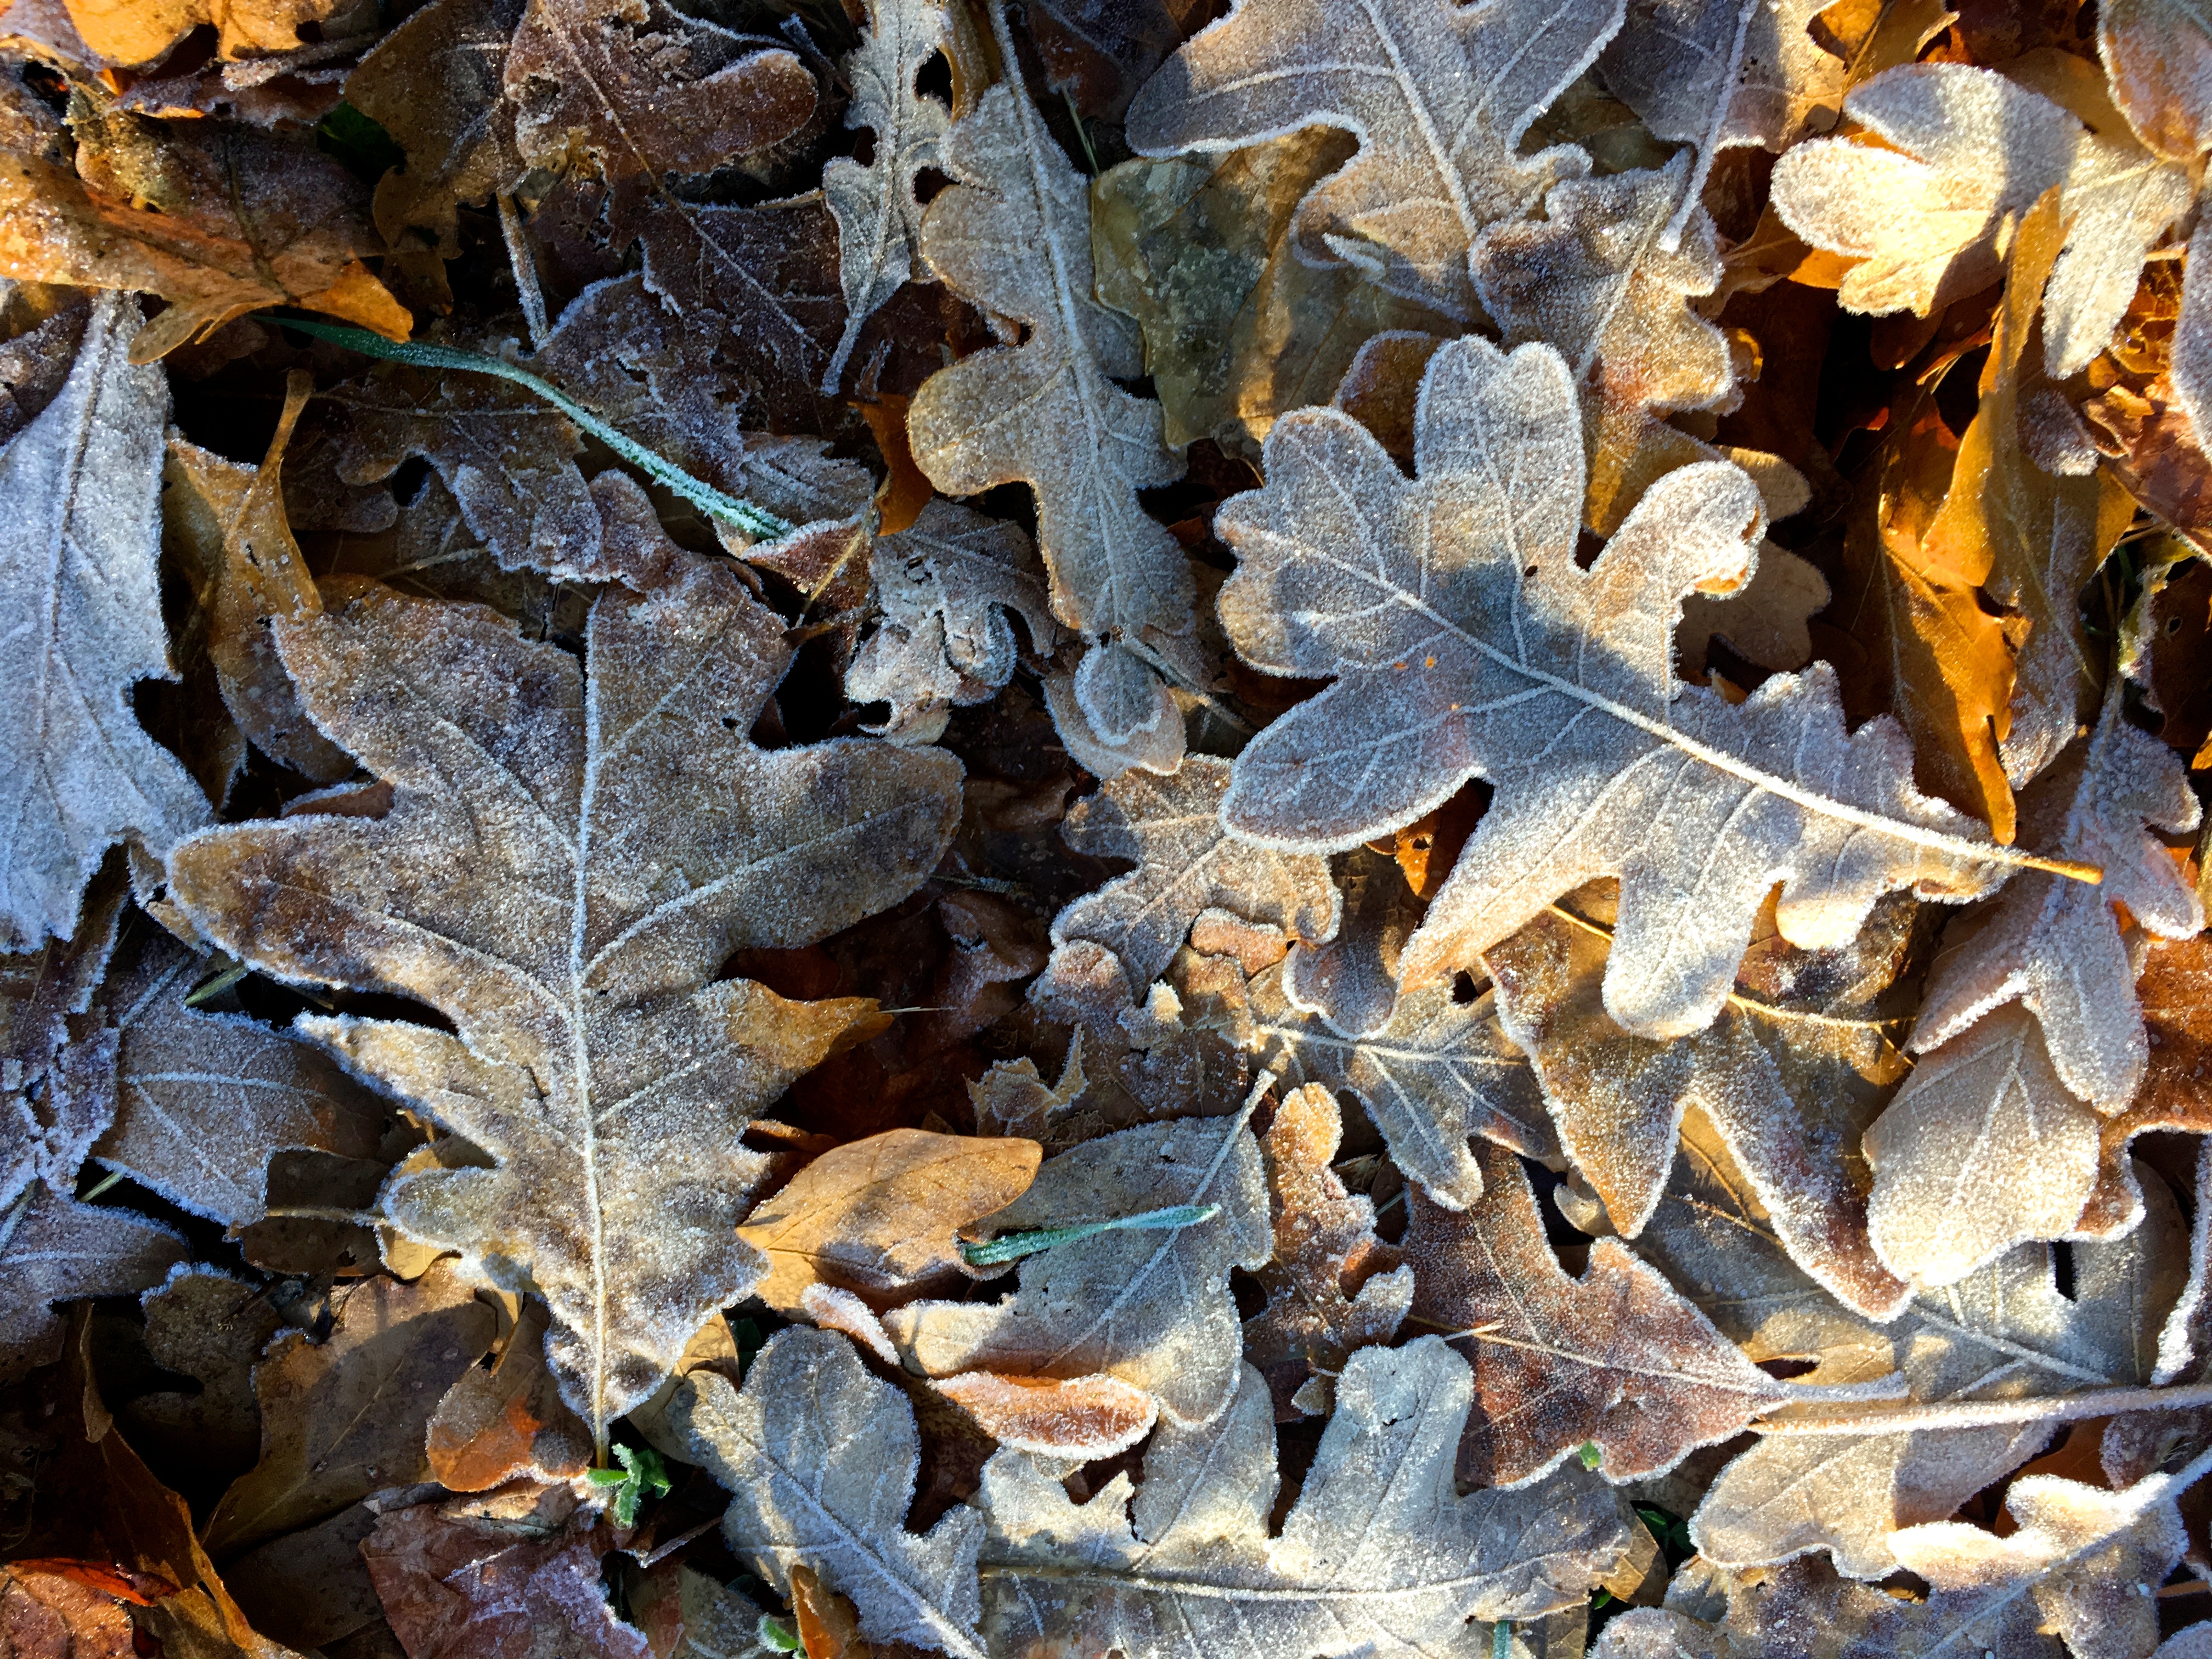
tree, nature, branch, plant, wood, leaf, flower, frost, autumn, flora, season, maple leaf, leaves, oak, frosted, macro photography, flowering plant, woody plant, land plant